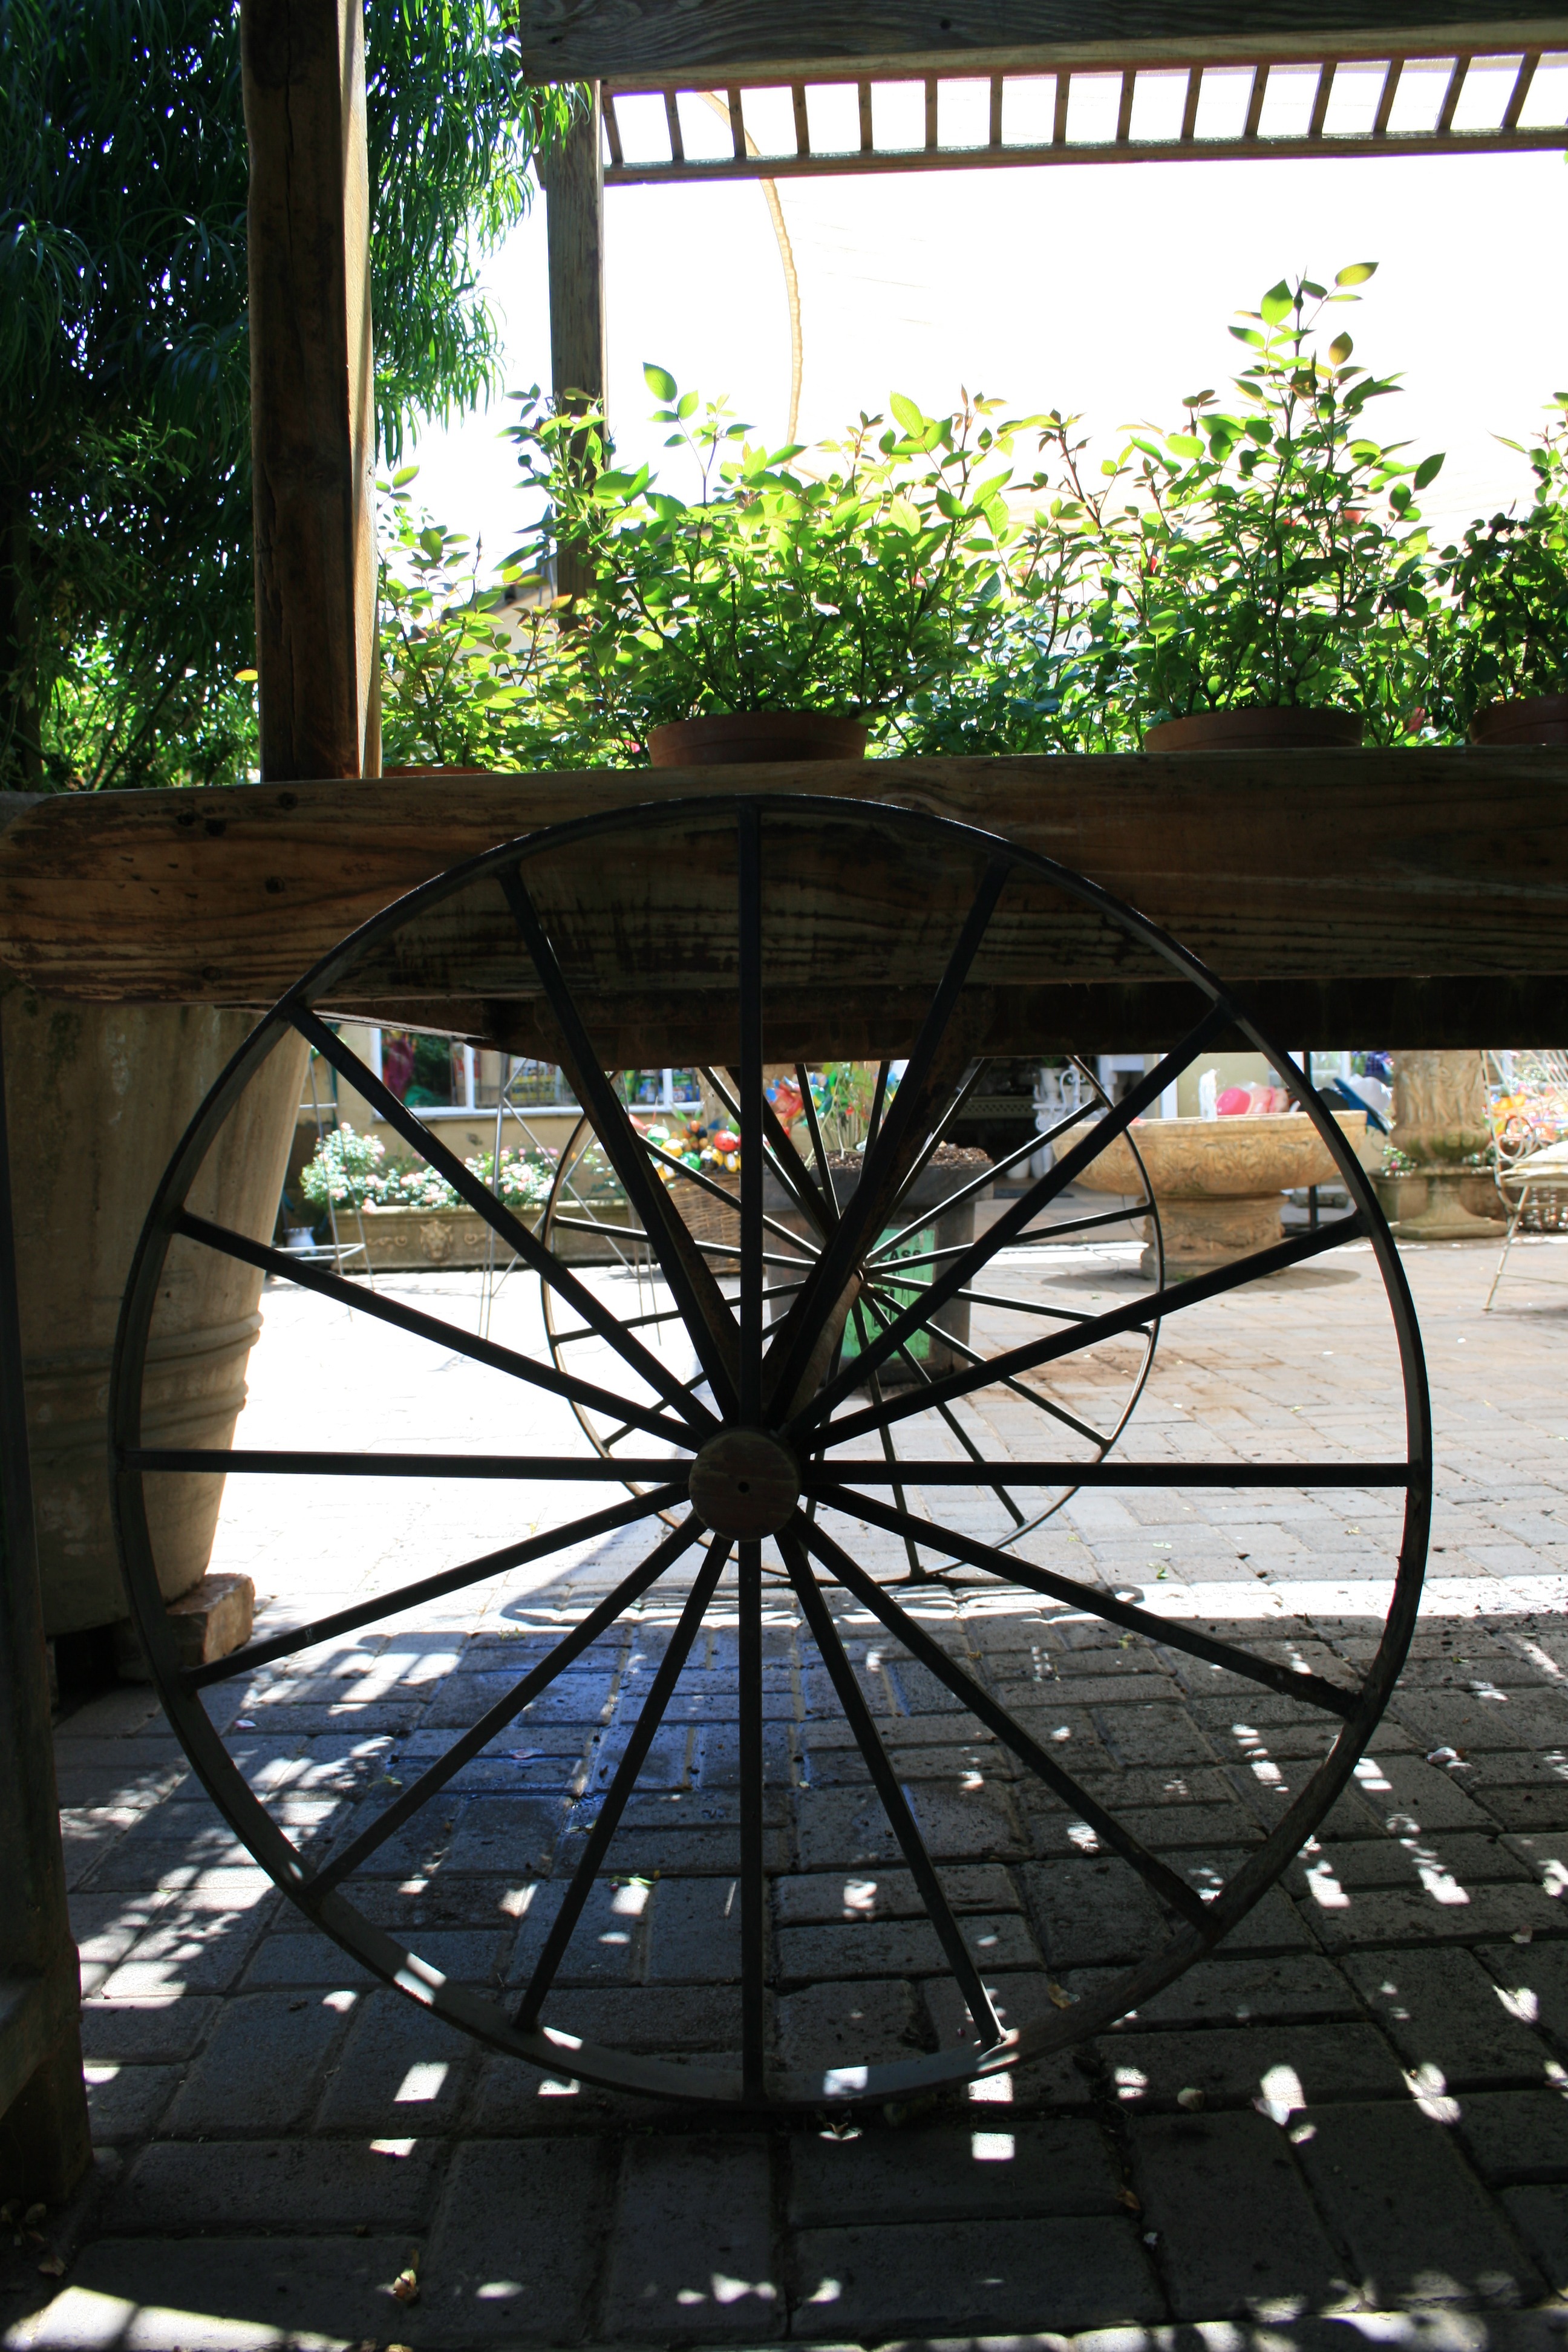
wheel, cart, round, window, glass, box, plants, potted, spokes, display, circular, wooden, symmetry, static, slats, outdoor structure, decoratve, ight and shaddow of slats